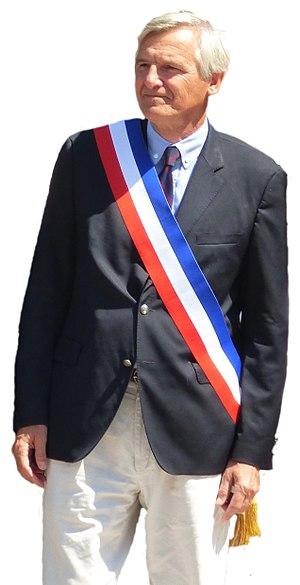
Dominique Dord, homme politique français, lors du défilé du 14 juillet 2017 à Aix-les-Bains.
La liste des maires d'Aix-les-Bains présente la liste des représentants de l'autorité municipale — syndic pour la période savoyarde, puis sarde, et maire pour la période française — de la commune de Aix-les-Bains, situé dans le département de la Savoie. C'est la deuxième plus grande ville du département avec plus de 31 000 habitants.
Dominique Dord, né le 1ᵉʳ septembre 1959 à Chambéry, est un homme politique français.